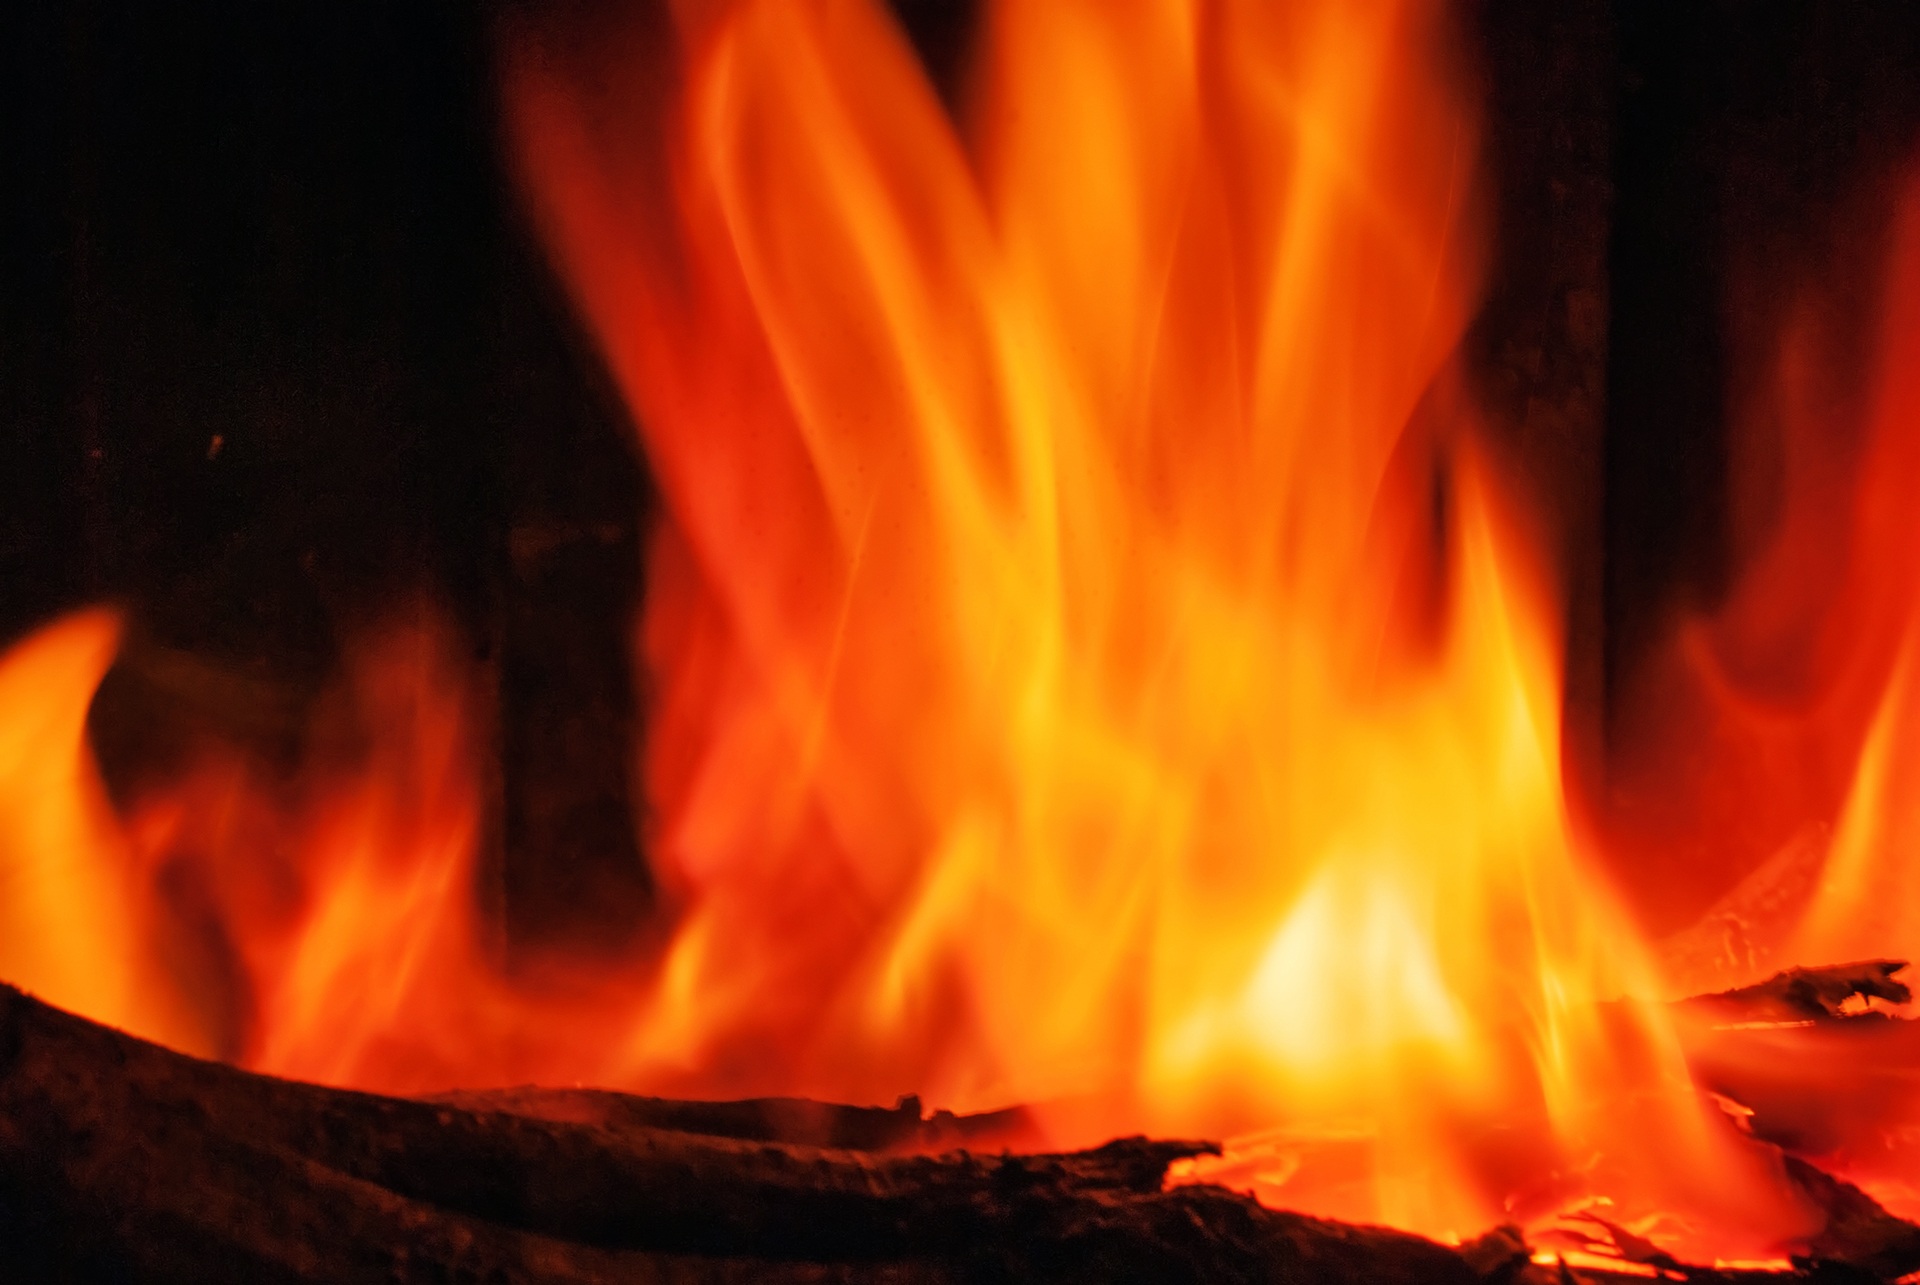
blur, glowing, wood, orange, log, red, flame, fire, glow, yellow, campfire, bonfire, inferno, burn, ember, flaming, font, background, burning, lit, blazing, flicker, alight, flickering, ablaze, geological phenomenon